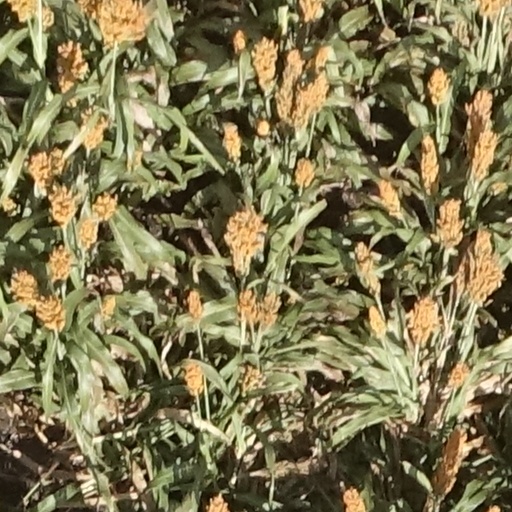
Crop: sorghum